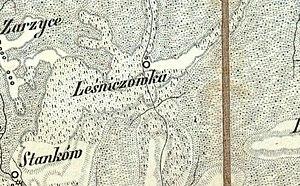
Leśniczówka est un village polonais de la gmina de Ruda-Huta dans le powiat de Chełm de la voïvodie de Lublin dans l'est de la Pologne, à la frontière avec l'Ukraine.